Pharsalia

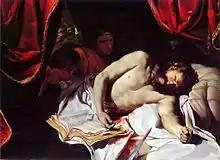
Susanna Braund argues that, were the poem to have been finished, it would have ended with Cato's death.

De Bello Civili (On the Civil War), more commonly referred to as the Pharsalia (neuter plural), is a Roman epic poem written by the poet Lucan, detailing the civil war between Julius Caesar and the forces of the Roman Senate led by Pompey the Great. The poem's title is a reference to the Battle of Pharsalus, which occurred in 48 BC near Pharsalus, Thessaly, in Northern Greece. Caesar decisively defeated Pompey in this battle, which occupies all of the epic's seventh book. In the early twentieth century, translator J. D. Duff, while arguing that "no reasonable judgment can rank Lucan among the world's great epic poets", notes that the work is notable for Lucan's decision to eschew divine intervention and downplay supernatural occurrences in the events of the story. Scholarly estimation of Lucan's poem and poetry has since changed, as explained by commentator Philip Hardie in 2013: "In recent decades, it has undergone a thorough critical re-evaluation, to re-emerge as a major expression of Neronian politics and aesthetics, a poem whose studied artifice enacts a complex relationship between poetic fantasy and historical reality."